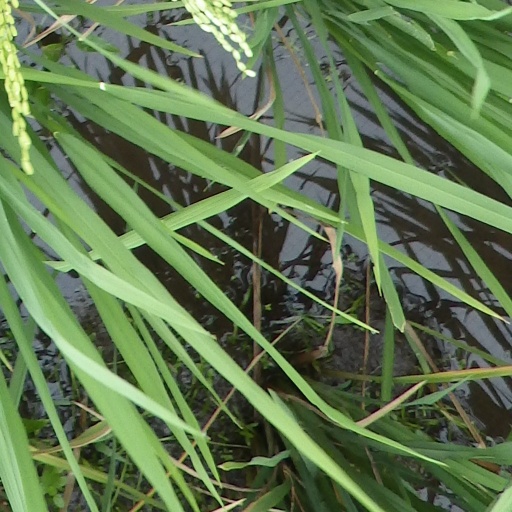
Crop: rice